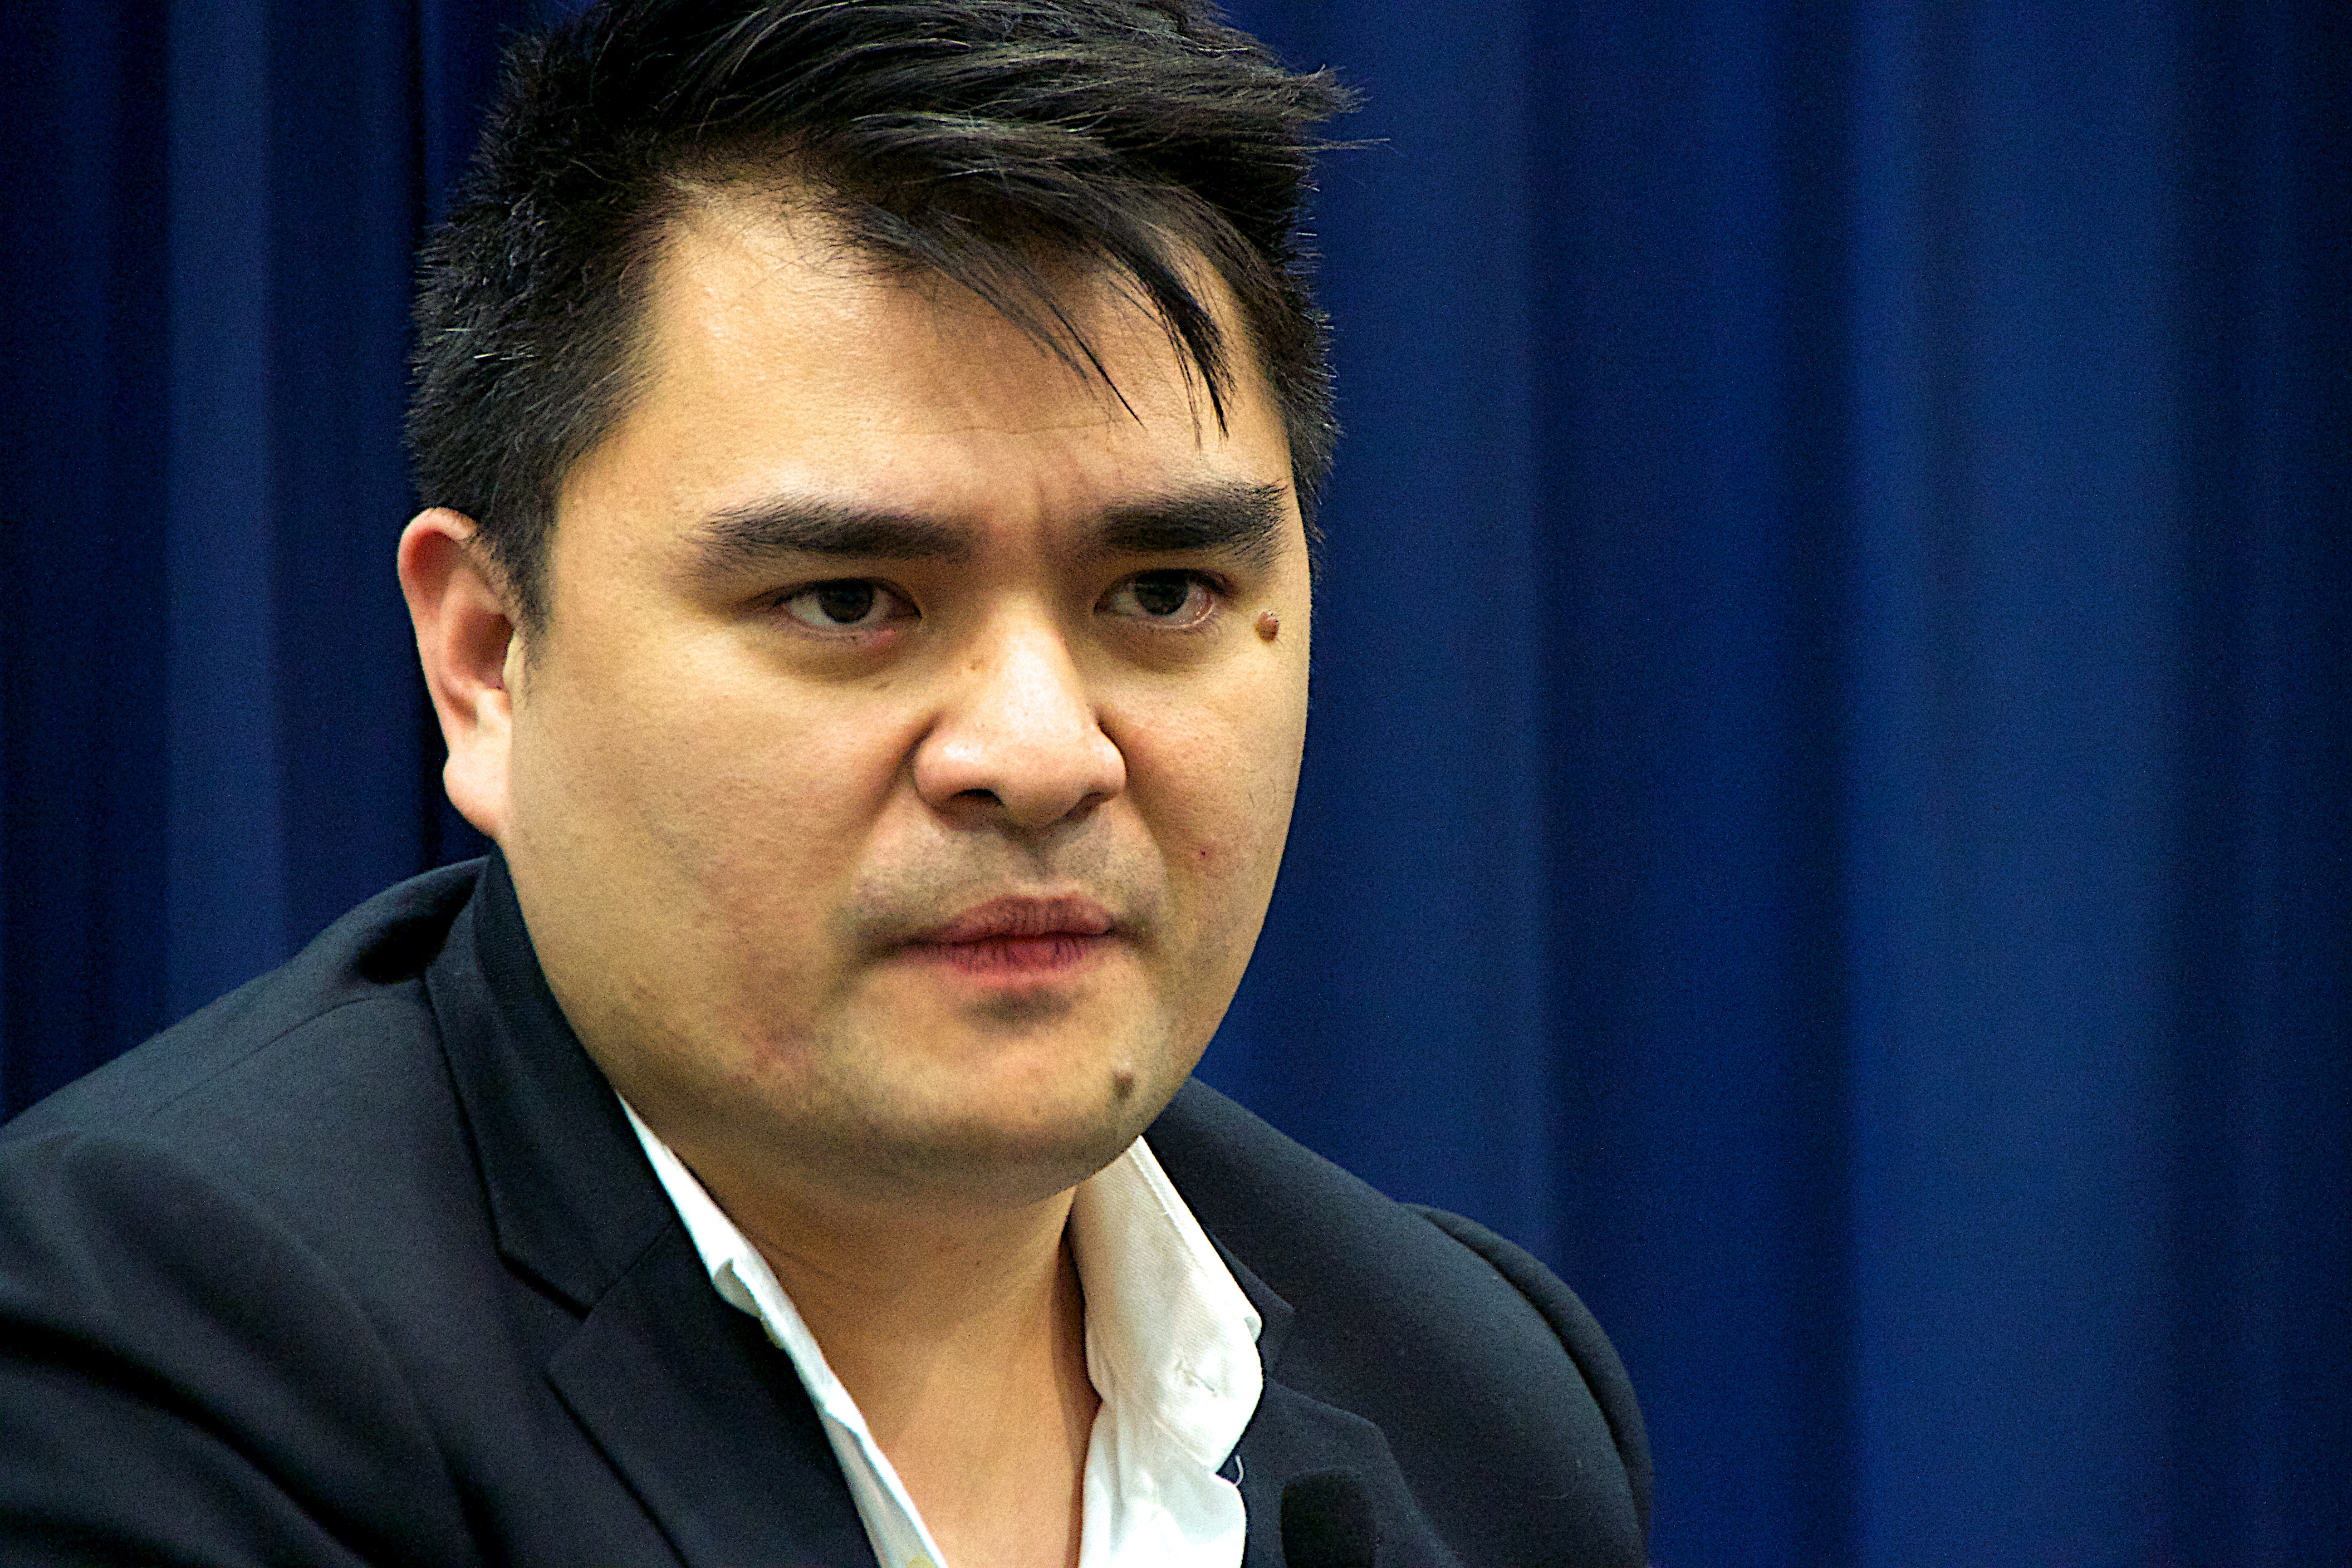
person, profession, speech, 2016366, 2016dml, official